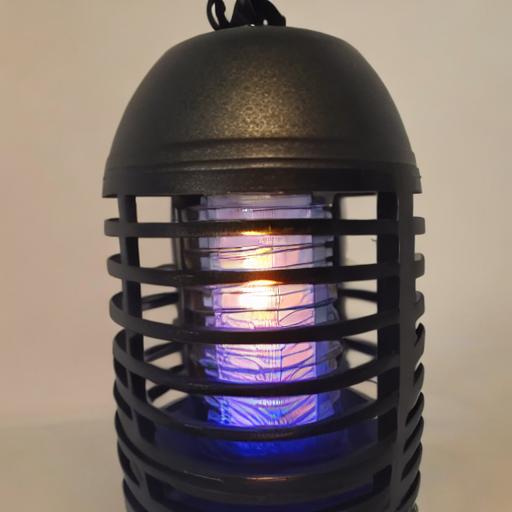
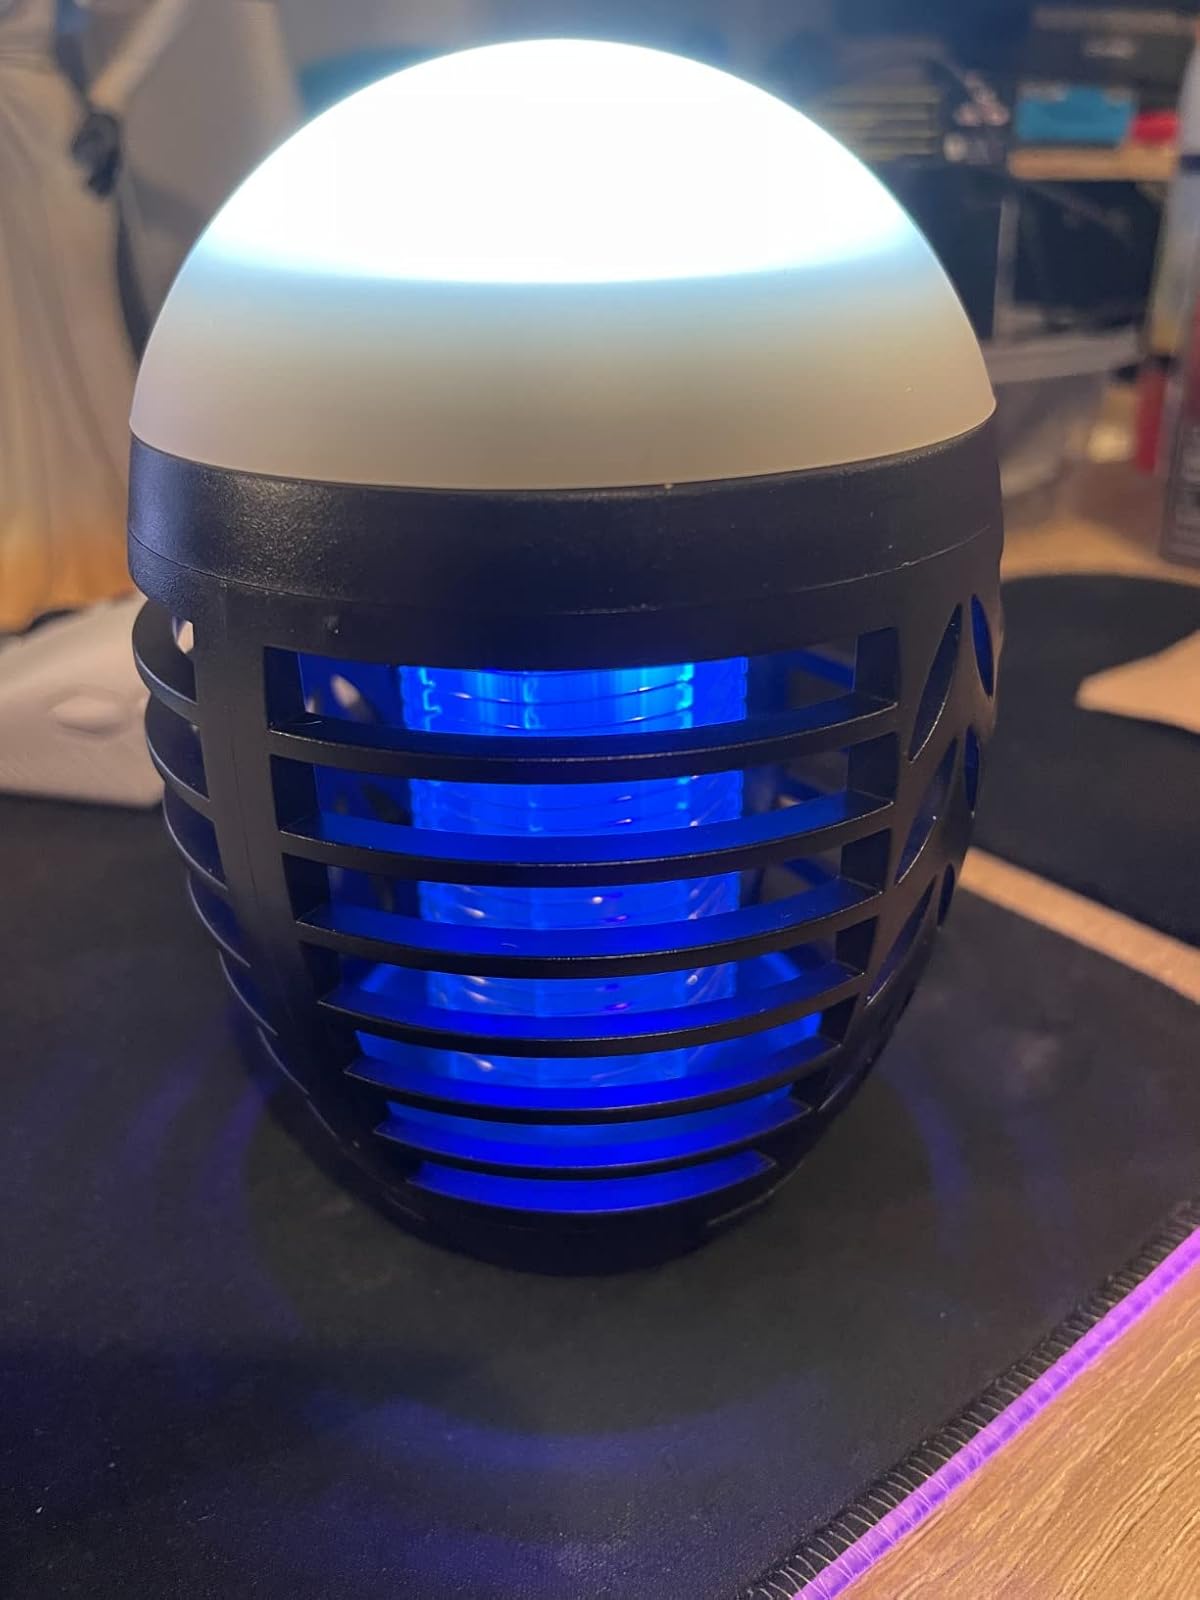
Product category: lantern
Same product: no